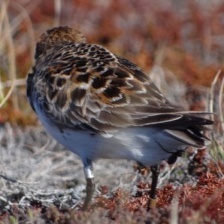
Species: SPOON BILED SANDPIPER
Scientific name: CALIDRIS PYGMAEA
ImageNet parent category: red-backed_sandpiper